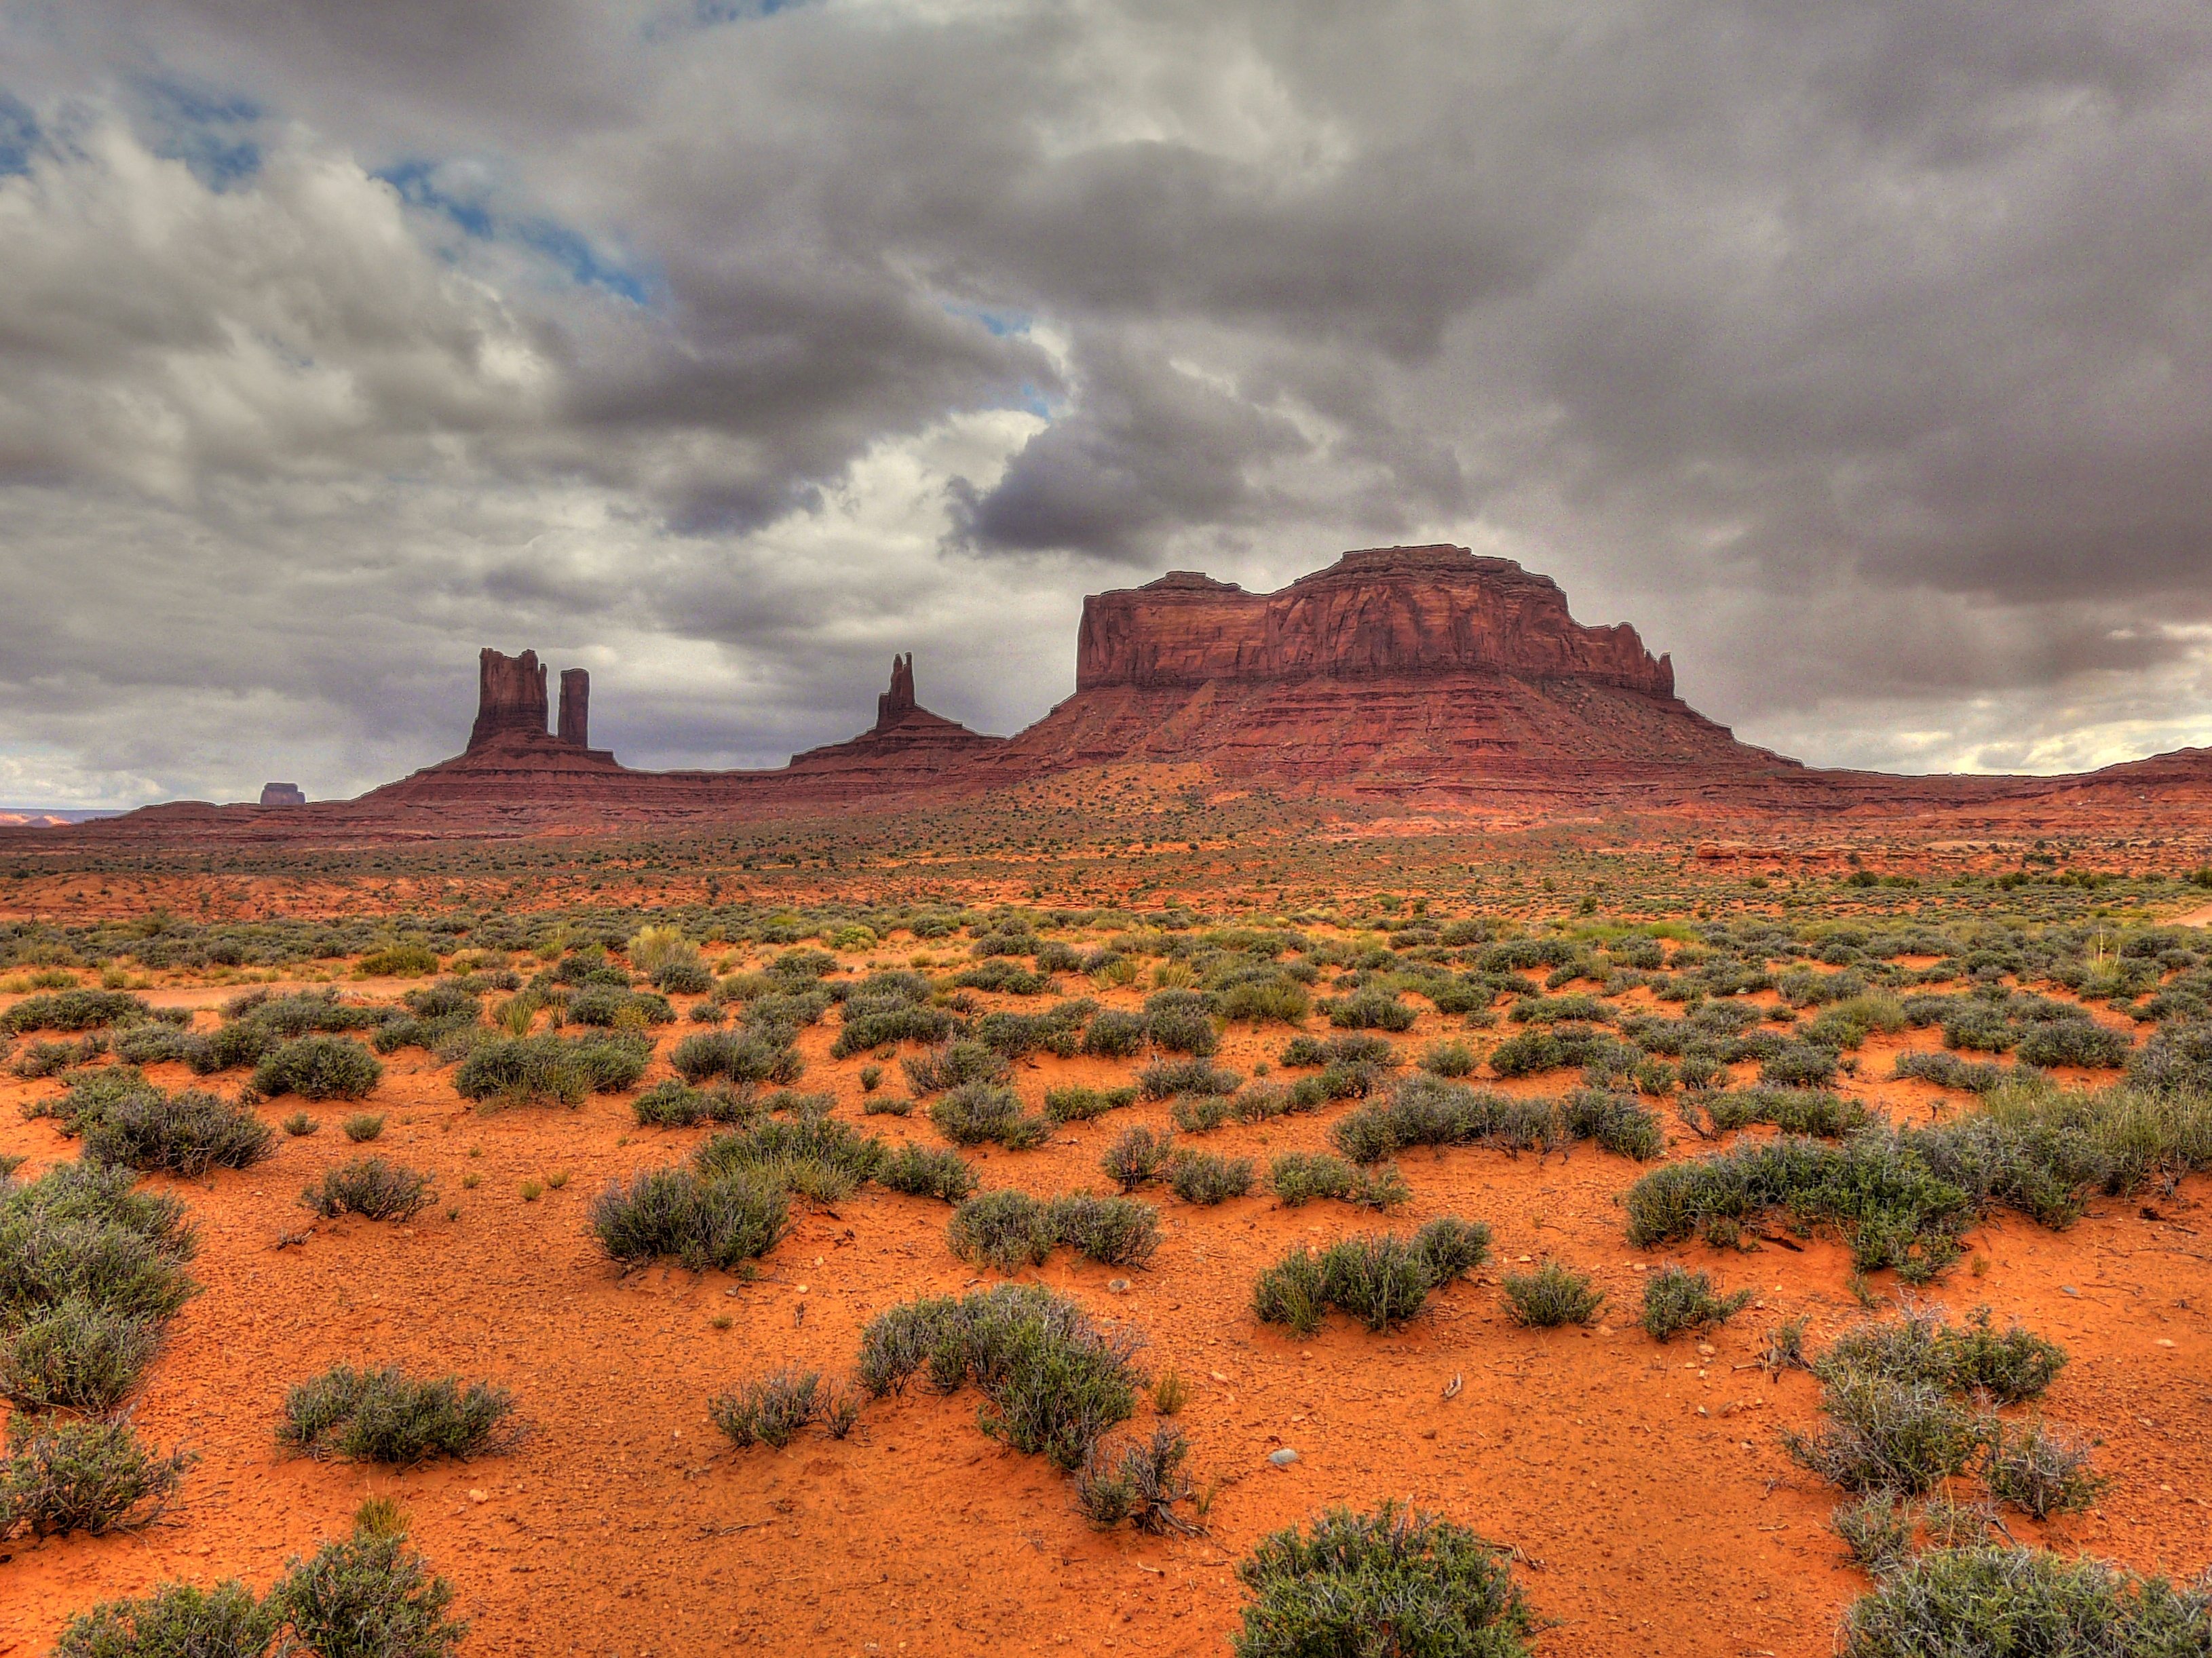
landscape, rock, horizon, wilderness, mountain, cloud, sky, field, photography, prairie, hill, desert, flower, valley, usa, soil, savanna, plain, arizona, hdr, grassland, badlands, plateau, ecosystem, tundra, butte, bracketing, steppe, rural area, monument valley, natural environment, geographical feature, aeolian landform, kayenta, high dynamic range image, hdr photography